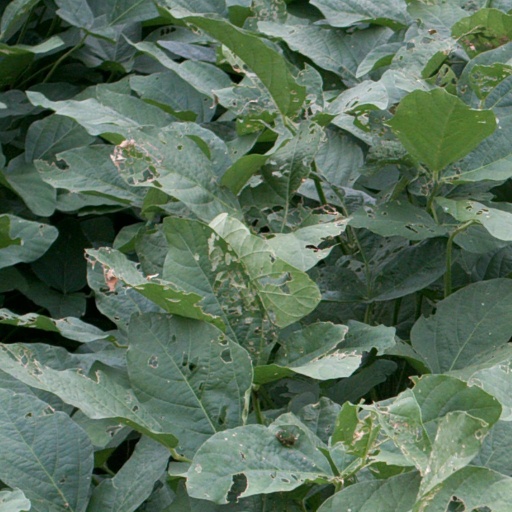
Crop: soybean